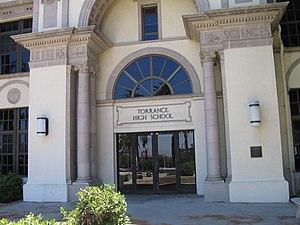
Sunnydale, en Californie, est la ville fictive qui sert de décor à la série télévisée Buffy contre les vampires, imaginée par Joss Whedon. Il s'agit d'une petite ville de banlieue résidentielle en apparence typique et anonyme, mais qui est aussi le théâtre de toutes sortes d'évènements démoniaques puisque le lieu est situé sur la « Bouche de l'Enfer ». Buffy, la Tueuse de vampires, et ses amis font tout pour tenter d'empêcher ces événements étranges et défendre la ville contre les vampires, démons, et autres créatures horribles qui décident d'en faire leur terrain de chasse.